Yuniesky Betancourt

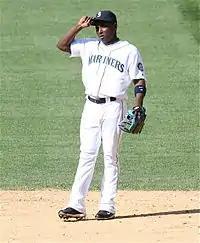
Betancourt playing for the Seattle Mariners in .

Betancourt's initial calling card had been his fielding. In his first few seasons, he had been considered one of the best fielders in the game, combining excellent range, quickness, soft hands, hand-eye coordination, and a strong, accurate throwing arm. He was named one of the top fielders in baseball in a online fan's poll. In 2007, he made many good fielding plays; however, he suffered through spells of throwing wildness that season. Bad throws accounted for most of his 18 errors in the first half of , almost as many as his total of 20. He turned things around and made only 5 errors in the second half of 2007. His defense suffered in , with several fielding metrics calling him one of the worst shortstops in baseball.